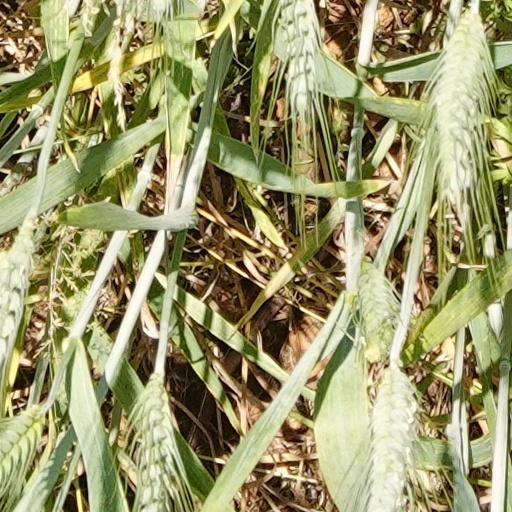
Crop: wheat